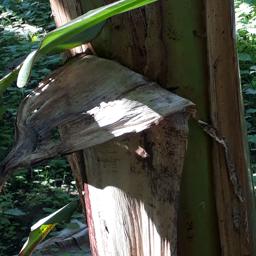
Label: BACTERIAL SOFT ROT